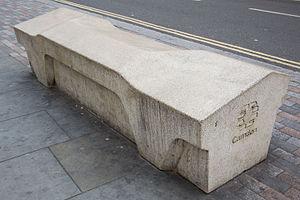
Un « banc de Camden » est un type de mobilier urbain en béton dont les premiers exemplaires ont été installé à Camden Town, dans le nord de Londres, en 2012.